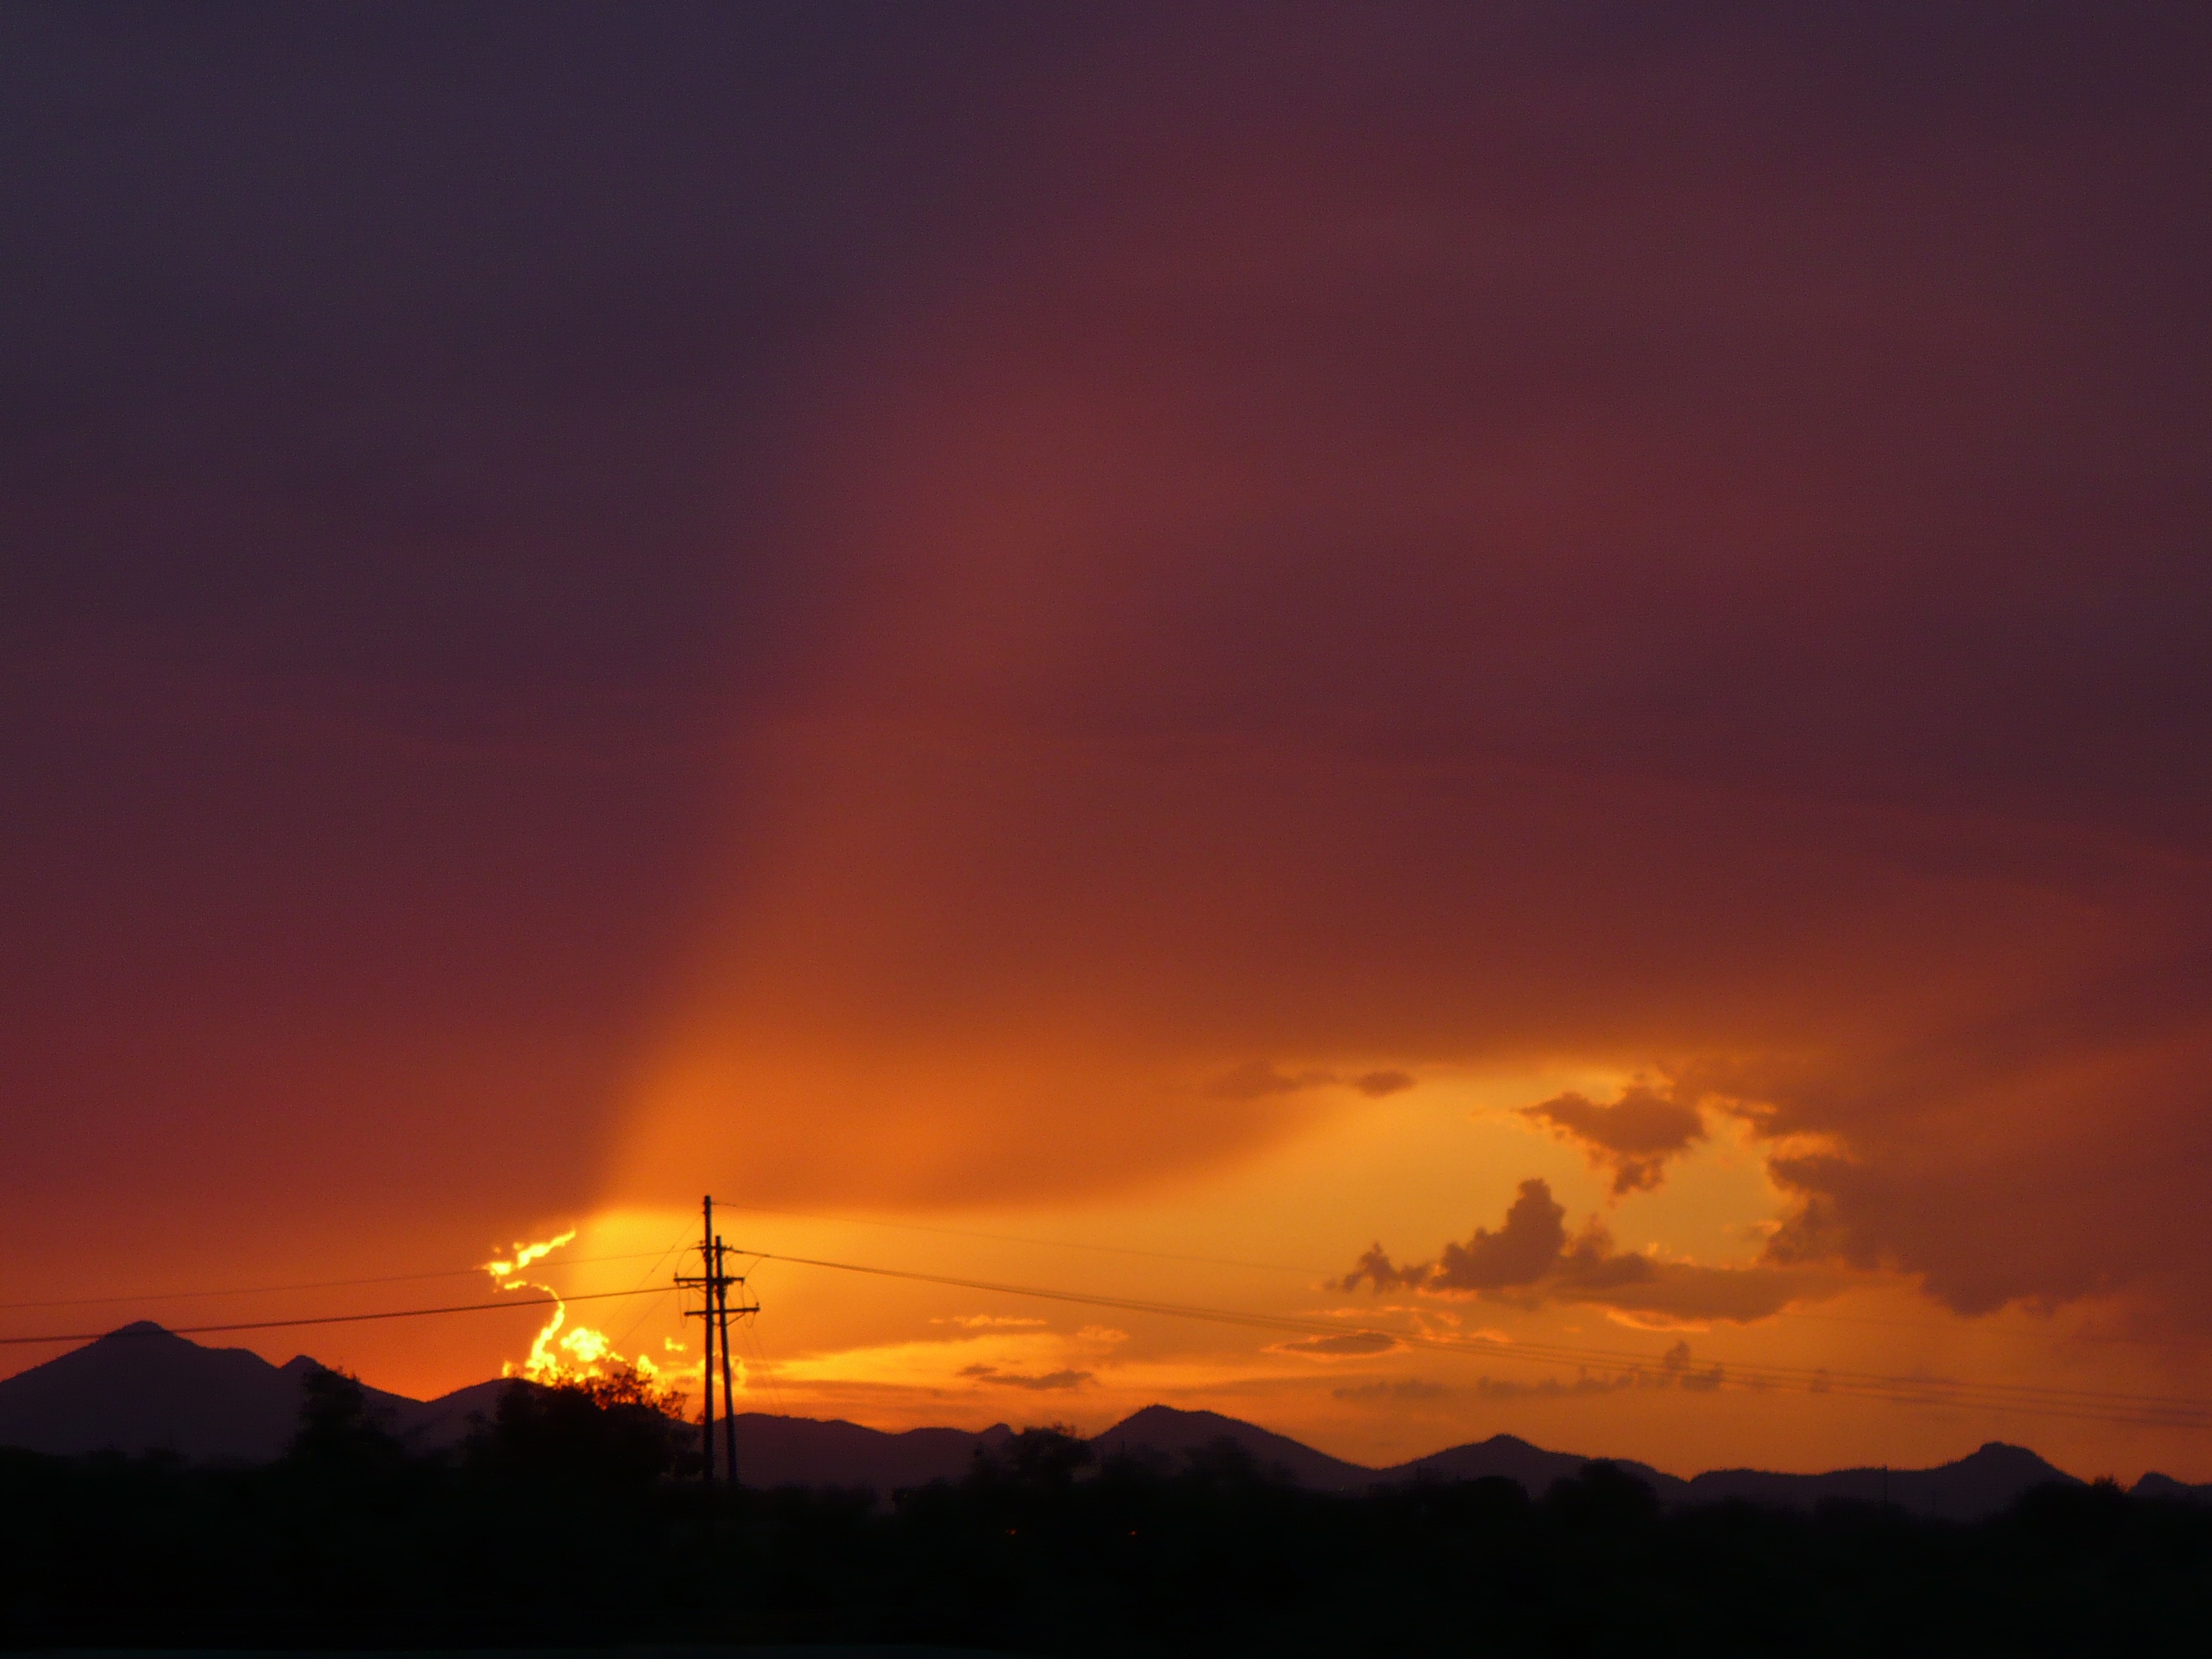
landscape, horizon, cloud, sky, sun, sunrise, sunset, sunlight, morning, desert, dawn, atmosphere, dusk, evening, arizona, afterglow, red sky at morning